Central neurogenic hyperventilation

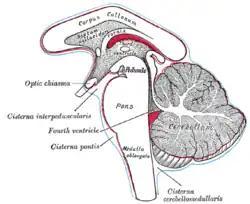
Three principle subarachnoid cisternae consisting of the pons, medulla oblongata, and the cerebellum. A cross-section diagram of the area of the brain typically affected by tumors in the condition CNH.

Symptoms of CNH have been observed to vary according to the progression of CNH. The initial symptoms of CNH include a low arterial partial pressure of carbon dioxide, a high or normal arterial partial pressure of oxygen, high arterial pH, and tachypnea. The partial pressure of carbon dioxide has been noted by Yushi et al. to drop as low as 6.7 mmHg, while oxygen saturation remains at 99-100%. Respiratory alkalosis is induced in people affected by CNH, which stimulates the hyperpnea to attempt to compensate the rise of the blood's pH. Some of the reported cases of CNH claim alkaline cerebral spinal fluid (CSF). However, not all of the cases experience this effect and other cases of CNH have a local increase in the pH surrounding the tumor that causes the condition. The hyperventilation of CNH patients persists during sleep. Those affected have been observed to not be able to voluntarily control their breathing in order to slow it down and the hyperventilation is predominantly controlled by the diaphragm.